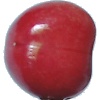
Label: Cherry 2